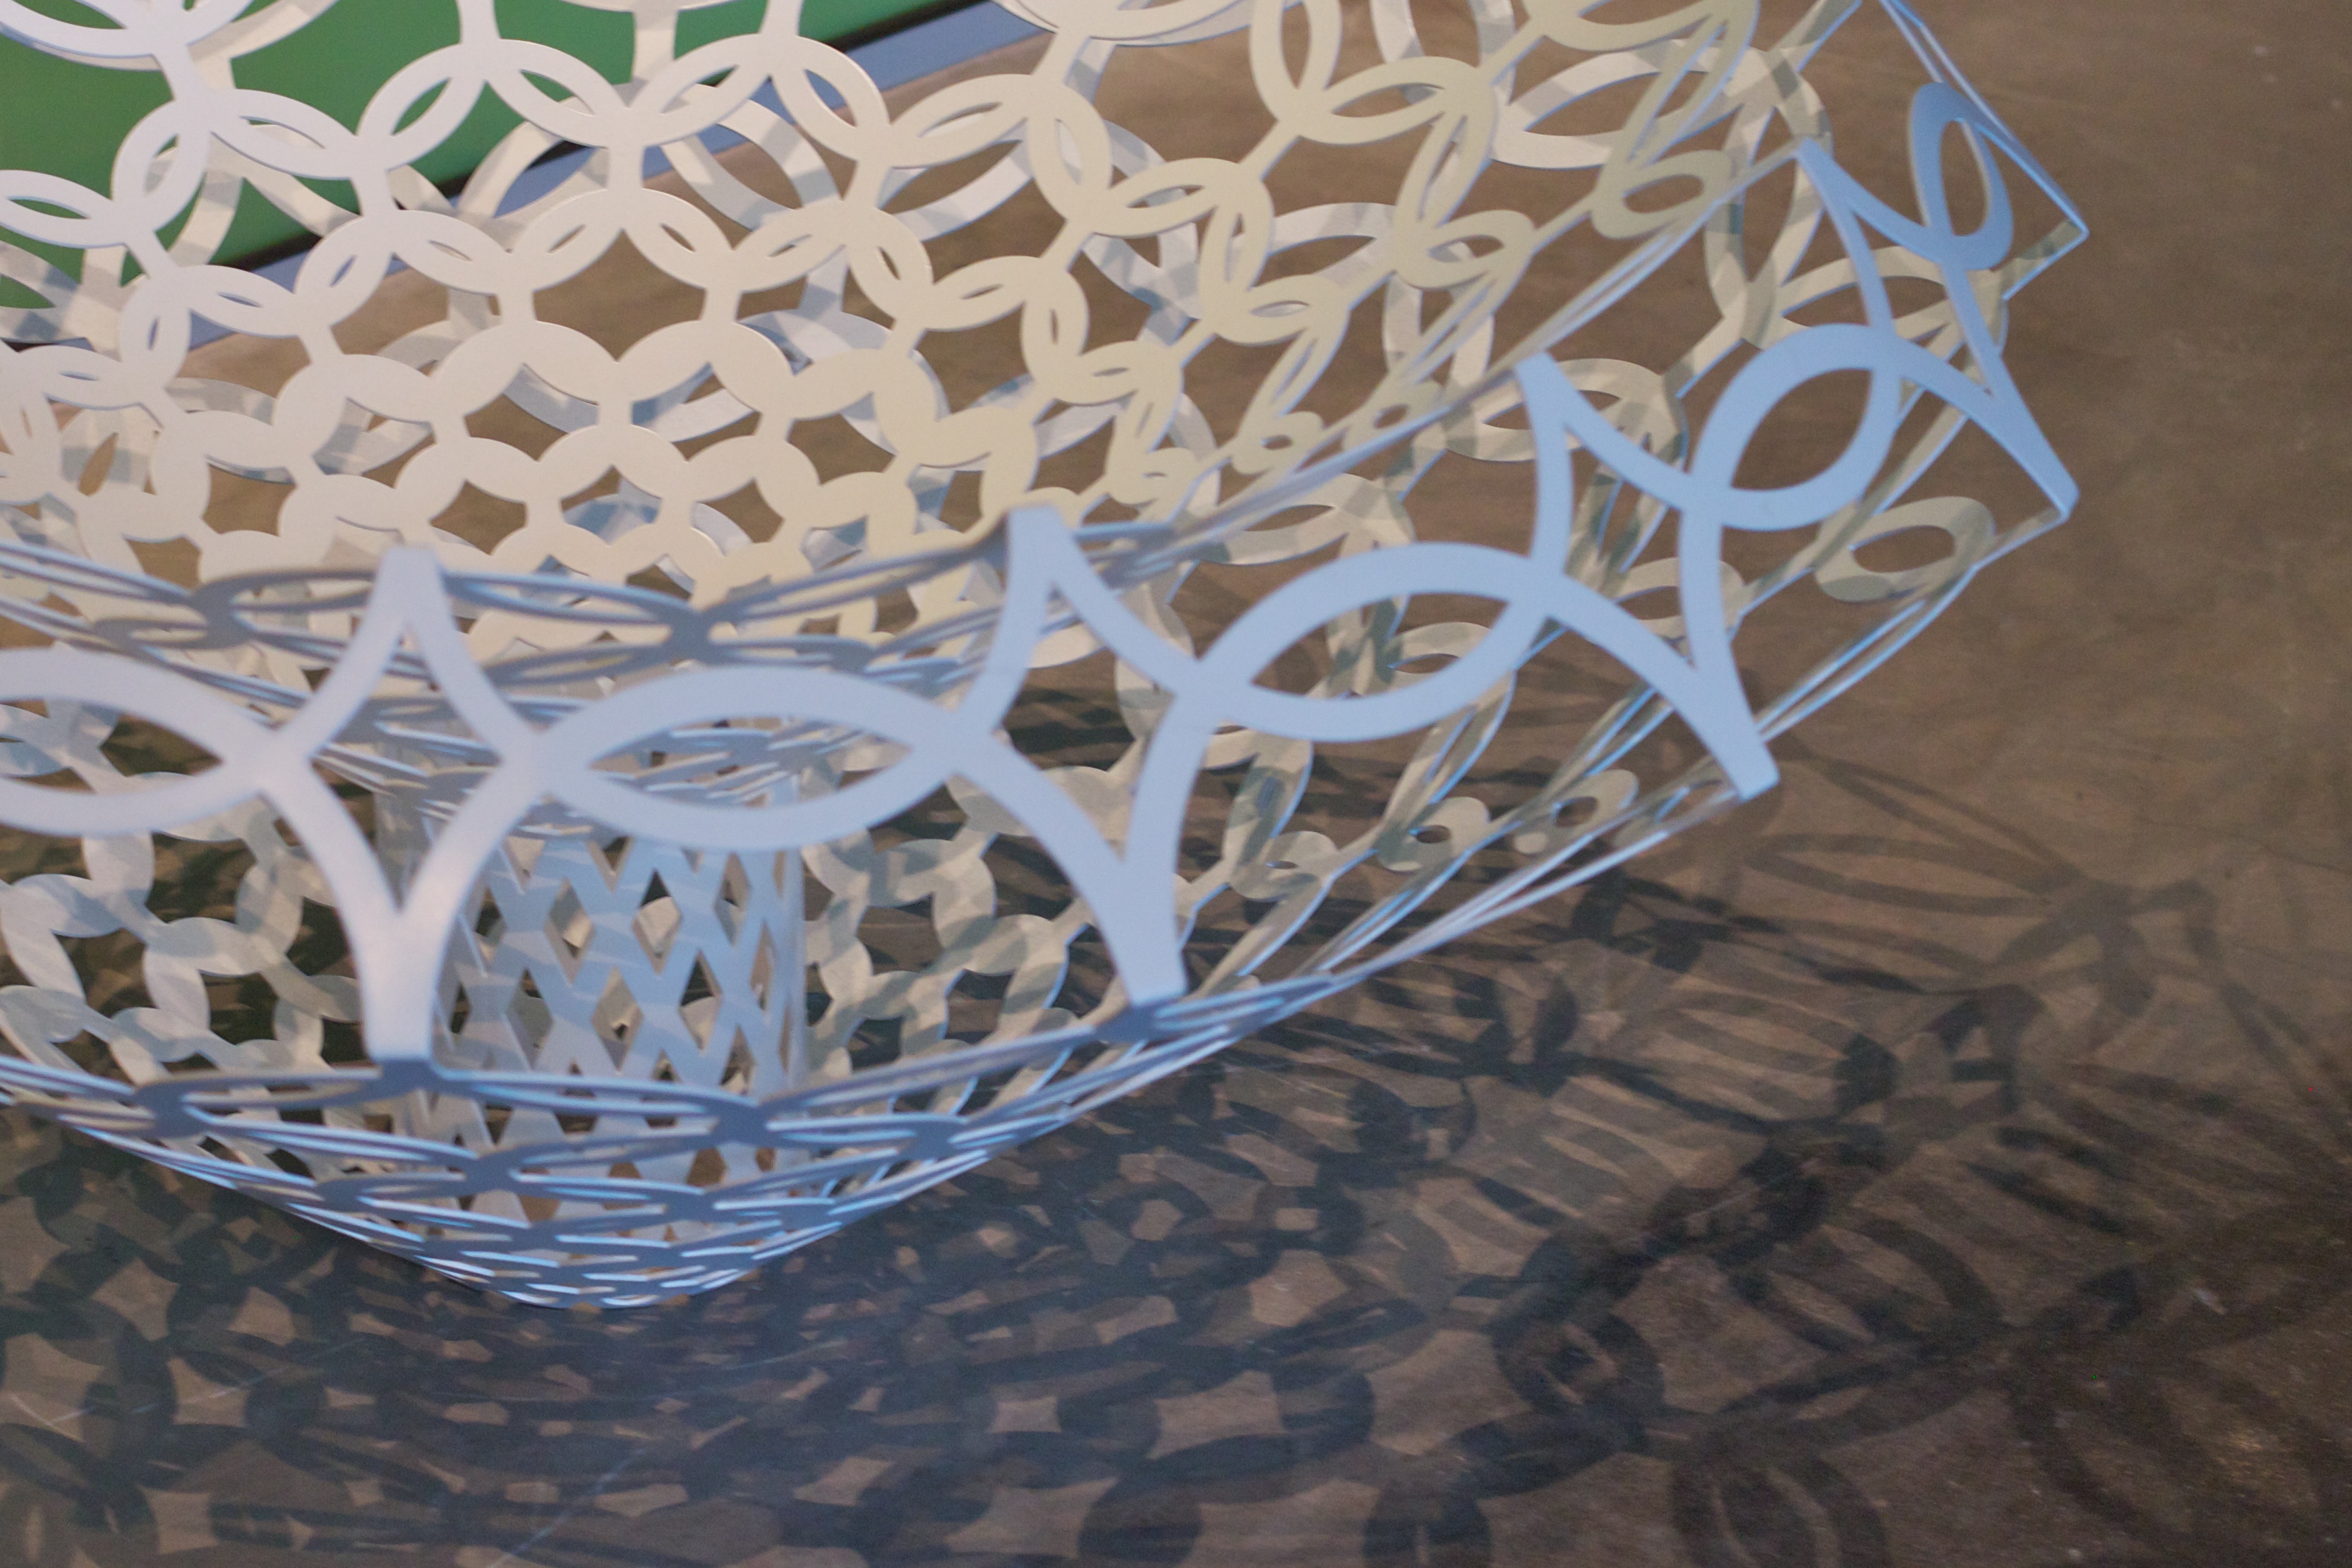
glass, pattern, material, circle, textile, art, shape, doily